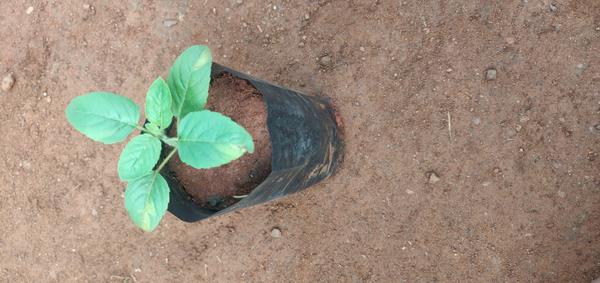
Plant: Tulasi